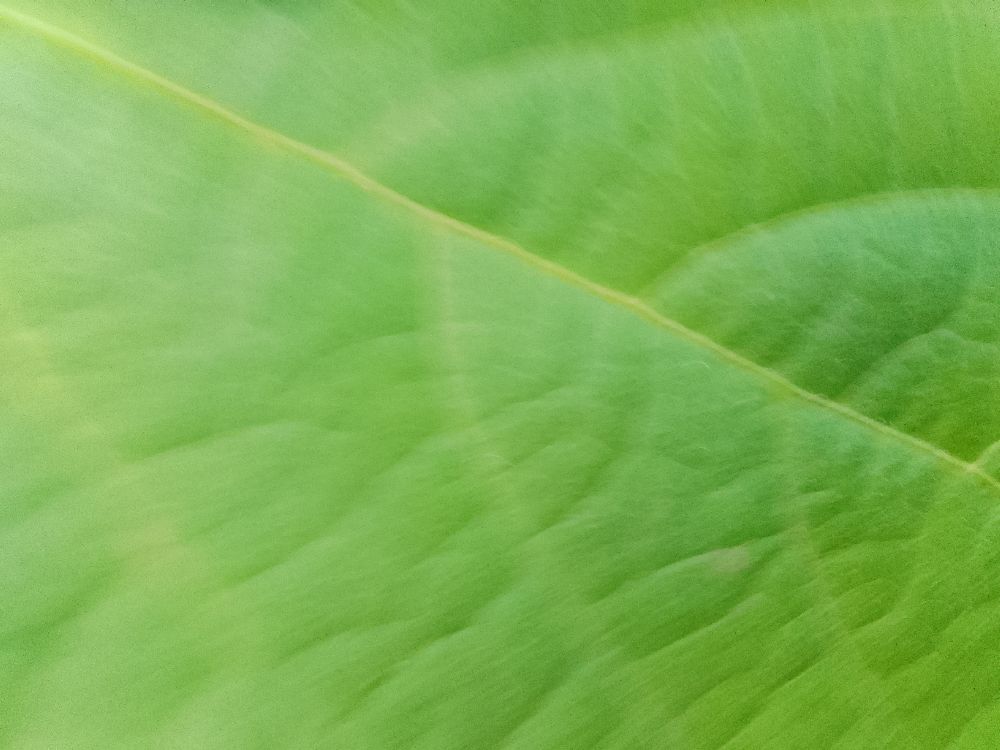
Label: healthy